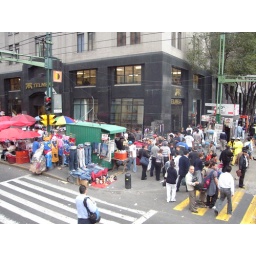
A corner sceen downtown, there are this many people on EVERY corner... and many cars in each street too!